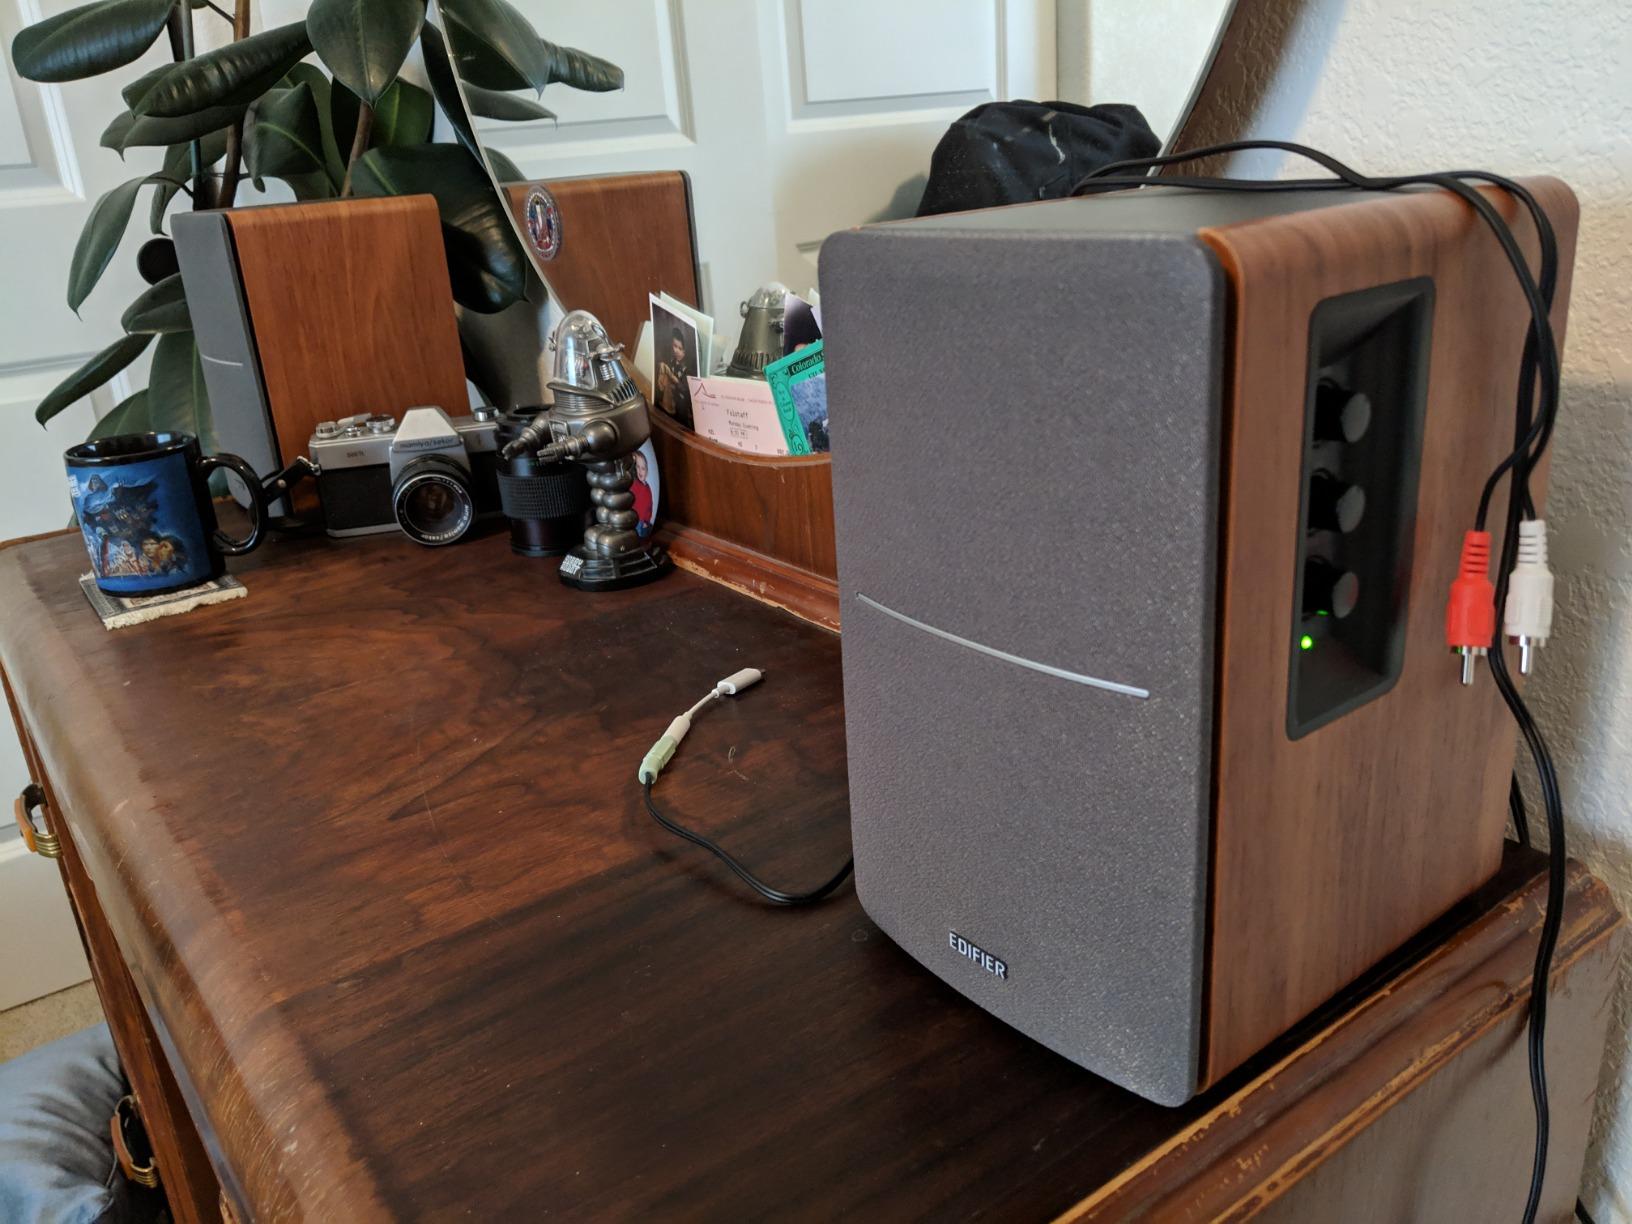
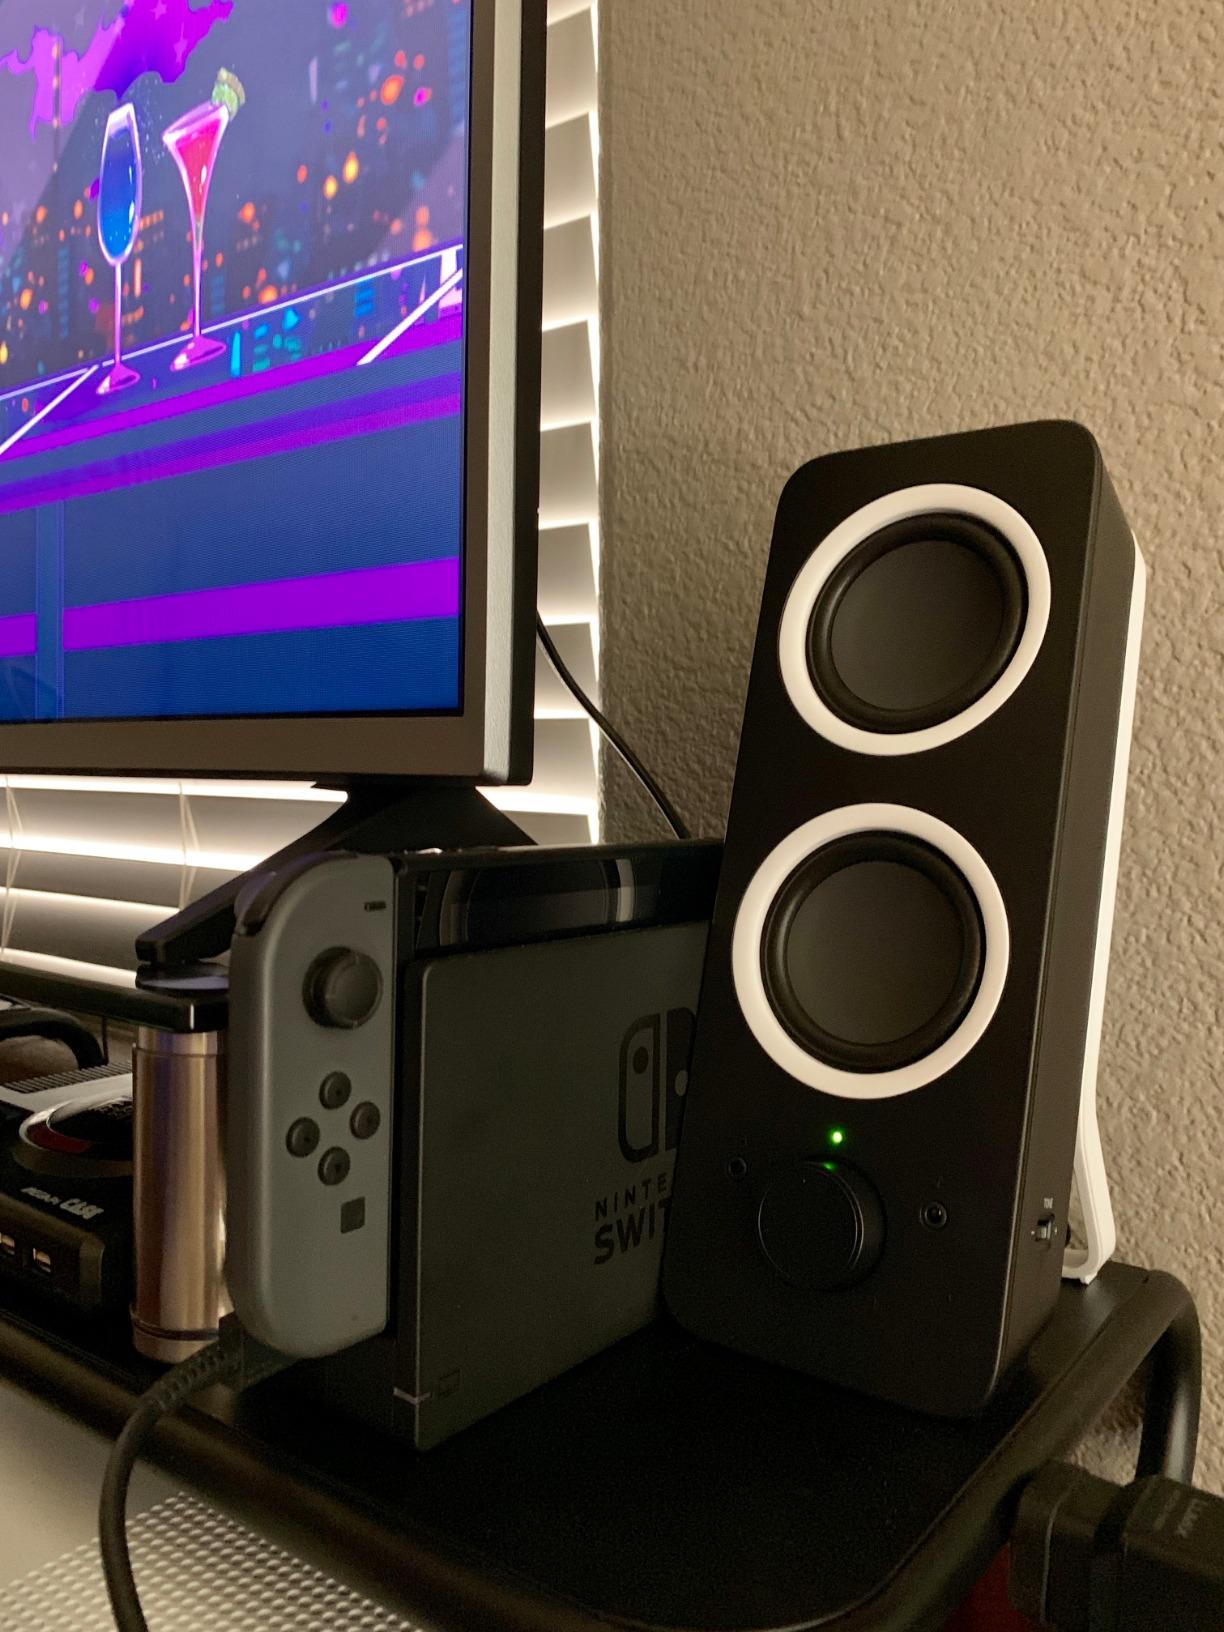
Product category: speaker
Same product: no